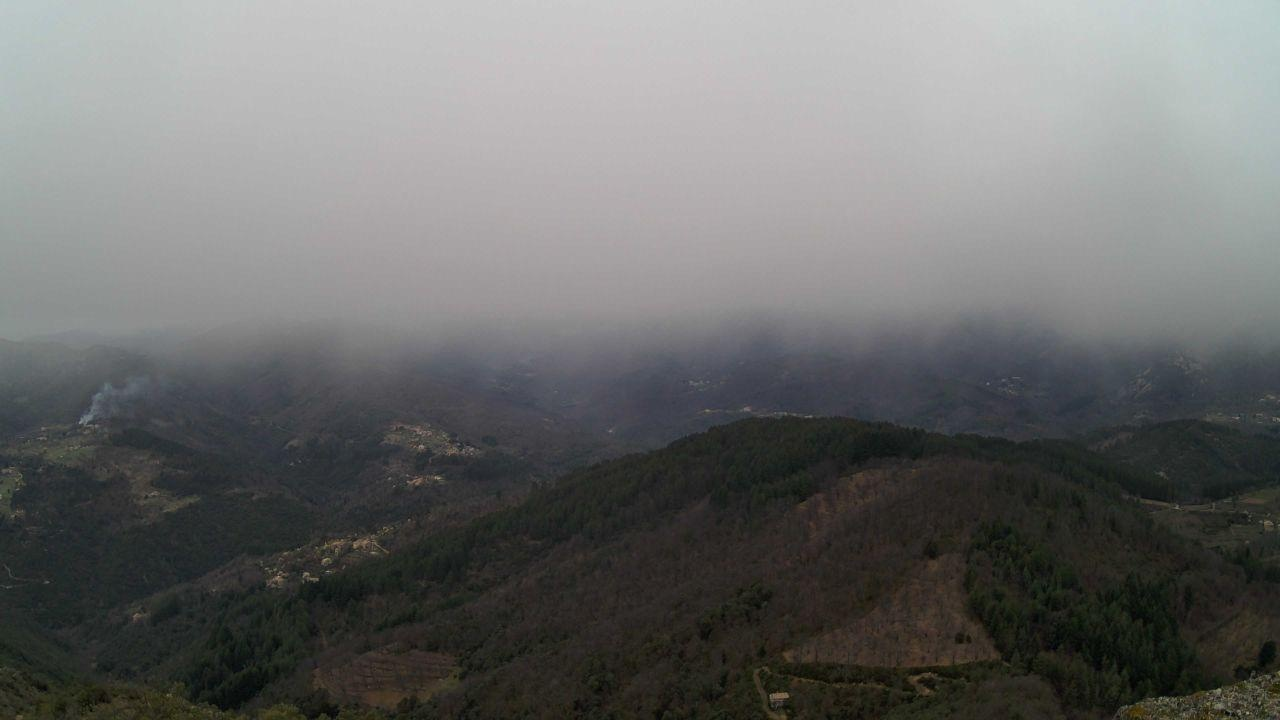
Fire: no
Smoke: yes